Lightwater Valley

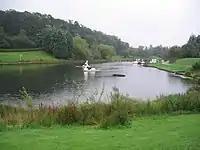
The boating lake at "Lightwater Valley" theme park

In 1969, Lightwater Valley began as a small self-pick fruit farm attraction. The farm was owned by the Staveley family, who had owned the land since 1516. In 1976, the farm was affected by drought, resulting in the excavation of a lake to help reduce the effects of future droughts. The lake's popularity instigated the transition of the farm into a tourist attraction. Early attractions included an adventure playground (later Fort William), canoes, rowing boats and a circus. Later on, Staveley introduced a petting zoo, BMX bikes, Go Karts, a pitch and putt golf course, a hell slide and a water chute ('Devil's Cascade', later re-themed to 'Toad Hole'). During this time, the park was advertised as a country park and self-pick fruit farm with a pay-one-price and ride-all-day system in place, with the exception of a small number of pay-to-play attractions. A range of different fairground rides were introduced into the entrance areas of the park and the Lightwater Shopping Village was established.